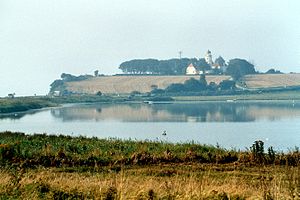
Hørup Hav
Østenden af Hørup Hav med Drejet og Kegnæs Fyr
Hørup Hav er en bugt der går, først mod nordøst fra Sønderborg Bugt ved mundingen af Flensborg Fjord. Den ligger ved sydenden af Als i vestenden af Østersøen i Sønderborg Kommune. Ud for byen Høruphav, der ligger ved nordkysten, slår bugten et knæk mod sydøst. Hørup Hav adskiller halvøen Kegnæs fra Als, og ender mod øst ved den smalle landtange Drejet.